Post-talaiotic period

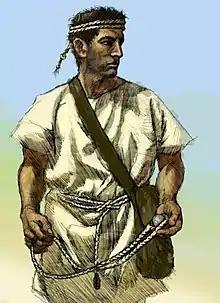
Balearic slinger

The Post-Talayotic period, Final Talayotic, or Balearic period is the last chronological phase corresponding to protohistory of Talayotic culture, which developed in Menorca and Mallorca. Its chronology spans much of the Iron Age, from around 600-500 BCE, when it seems that some "talayots" begin to be abandoned, until 123 BCE, when the Roman conquest of the islands took place.